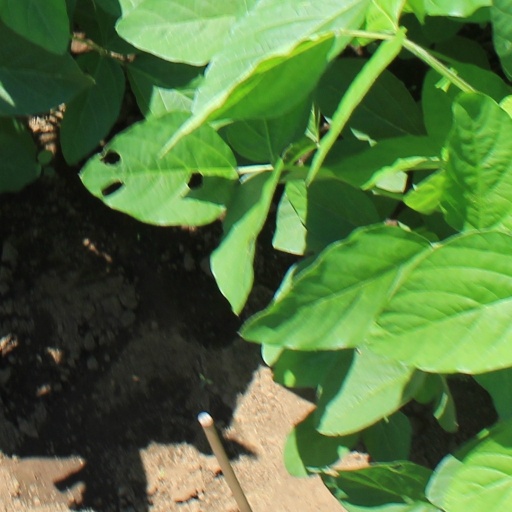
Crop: soybean